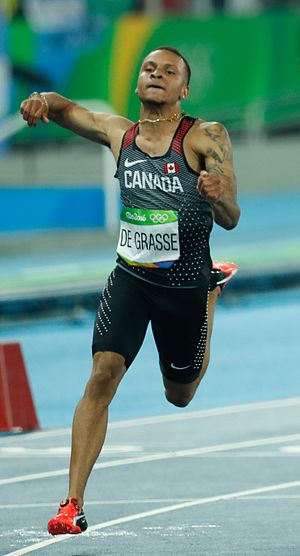
Andre De Grasse
Andre De Grasse ved sommer-OL 2016
Andre De Grasse er en canadisk atletikudøver, som konkurrerer i sprint. Han slog igennem i 2015, med to guldmedaljer ved de Panamerikanske lege og bronze på 100 meter ved VM i atletik 2015 i Beijing.